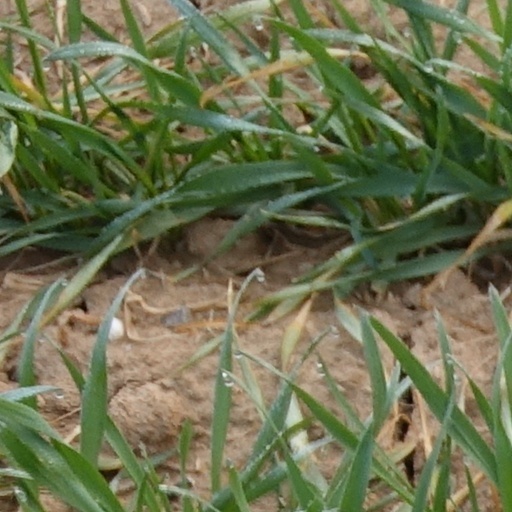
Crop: wheat